Women in World War II

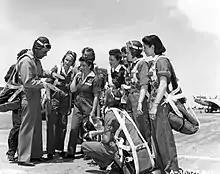
WASP trainees In 1944; they flew warplanes inside the United States until they were replaced by returning male pilots

British Women's Propaganda was issued during the war in attempts to communicate to the house-wife that while keeping the domestic role, she must also take on a political role of patriotic duty. Propaganda was meant to eliminate all conflicts of personal and political roles and create a heroine out of the women. The implication with propaganda is that it asked women to redefine their personal and domestic ideals of womanhood and motivate them go against the roles that have been instilled in them.